Battle of Cambrai (1917)

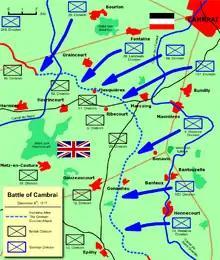

On the IV Corps front, the 51st (Highland) Division (Major-General George Harper) was held at Flesquières, its first objective, which left the attacking divisions on each flank exposed to enfilade fire. Harper had used a local variation of the tank drill instead of the standard one laid down by the Tank Corps. Flesquières was one of the most fortified points in the German line and was flanked by other strong points. Its defenders under Major Krebs acquitted themselves well against the tanks, almost forty being knocked out by the artillery in the vicinity. The Lone gunner of Flesquières (a common explanation of the "mythical" German officer) ignored the fact that the British tanks were opposed by a specialist anti-tank unit benefiting from the experience against French tanks in the Nivelle Offensive. The Germans abandoned Flesquières during the night.